Aurelio Rodríguez

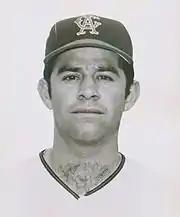
Rodríguez in 1969

In August 1966, Rodríguez signed with the California Angels. He was assigned to the Seattle Angels of the Pacific Coast League, playing at shortstop and compiling a .254 batting average in 59 at bats during the 1966 season. He moved to third base in 1967, playing most of the season for Seattle and El Paso. He hit .308 for Seattle and .327 at El Paso and had 32 doubles, nine triples, 13 home runs and 64 RBIs in 315 at bats in the minors during the 1967 season.